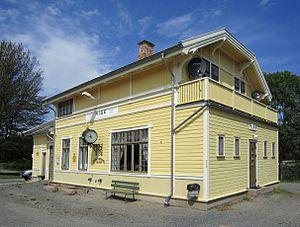
La gare de Rise est une gare ferroviaire de la ligne d'Arendal située dans la commune d'Arendal. Elle est à 307,44 km d'Oslo